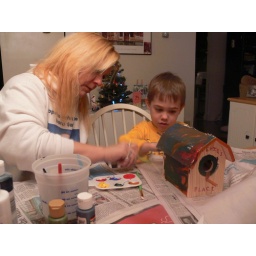
Santa left a bird house under the tree for Stevie and Yaya to decorate.